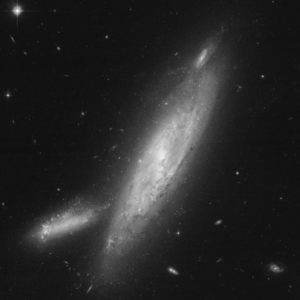
NGC 3769 est une galaxie spirale barrée située dans la constellation de la Grande Ourse à environ 52 millions d'années-lumière de la Voie lactée. NGC 3769 a été découvert par l'astronome germano-britannique William Herschel en 1788.